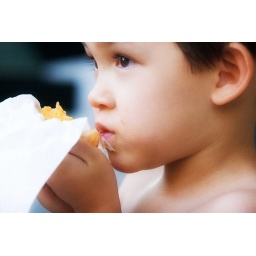
I think he got some of the paper towel in his mouth!